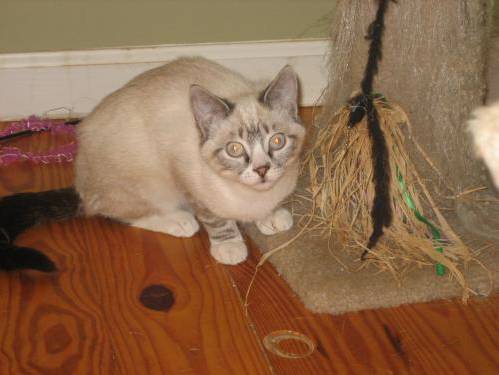
Label: cat